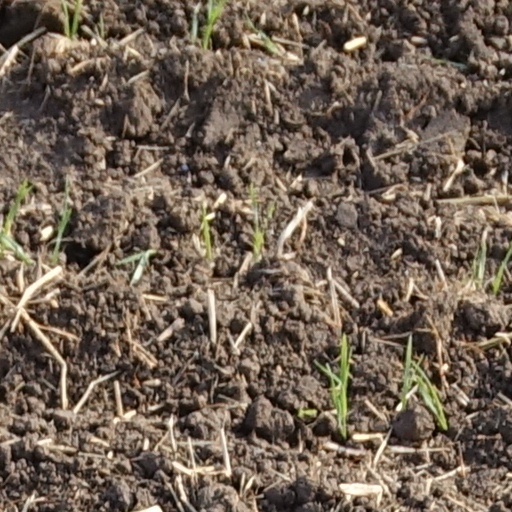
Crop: wheat